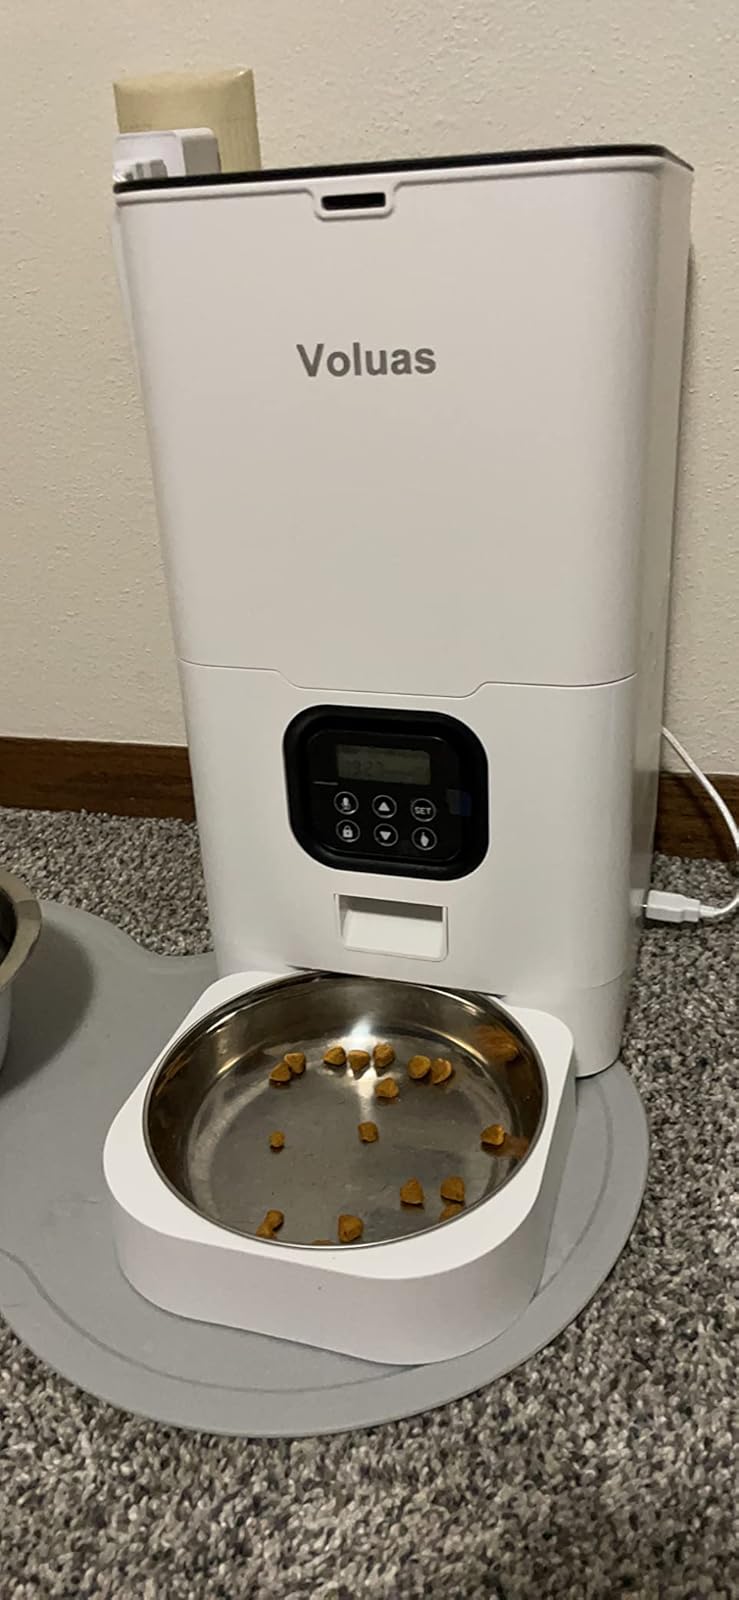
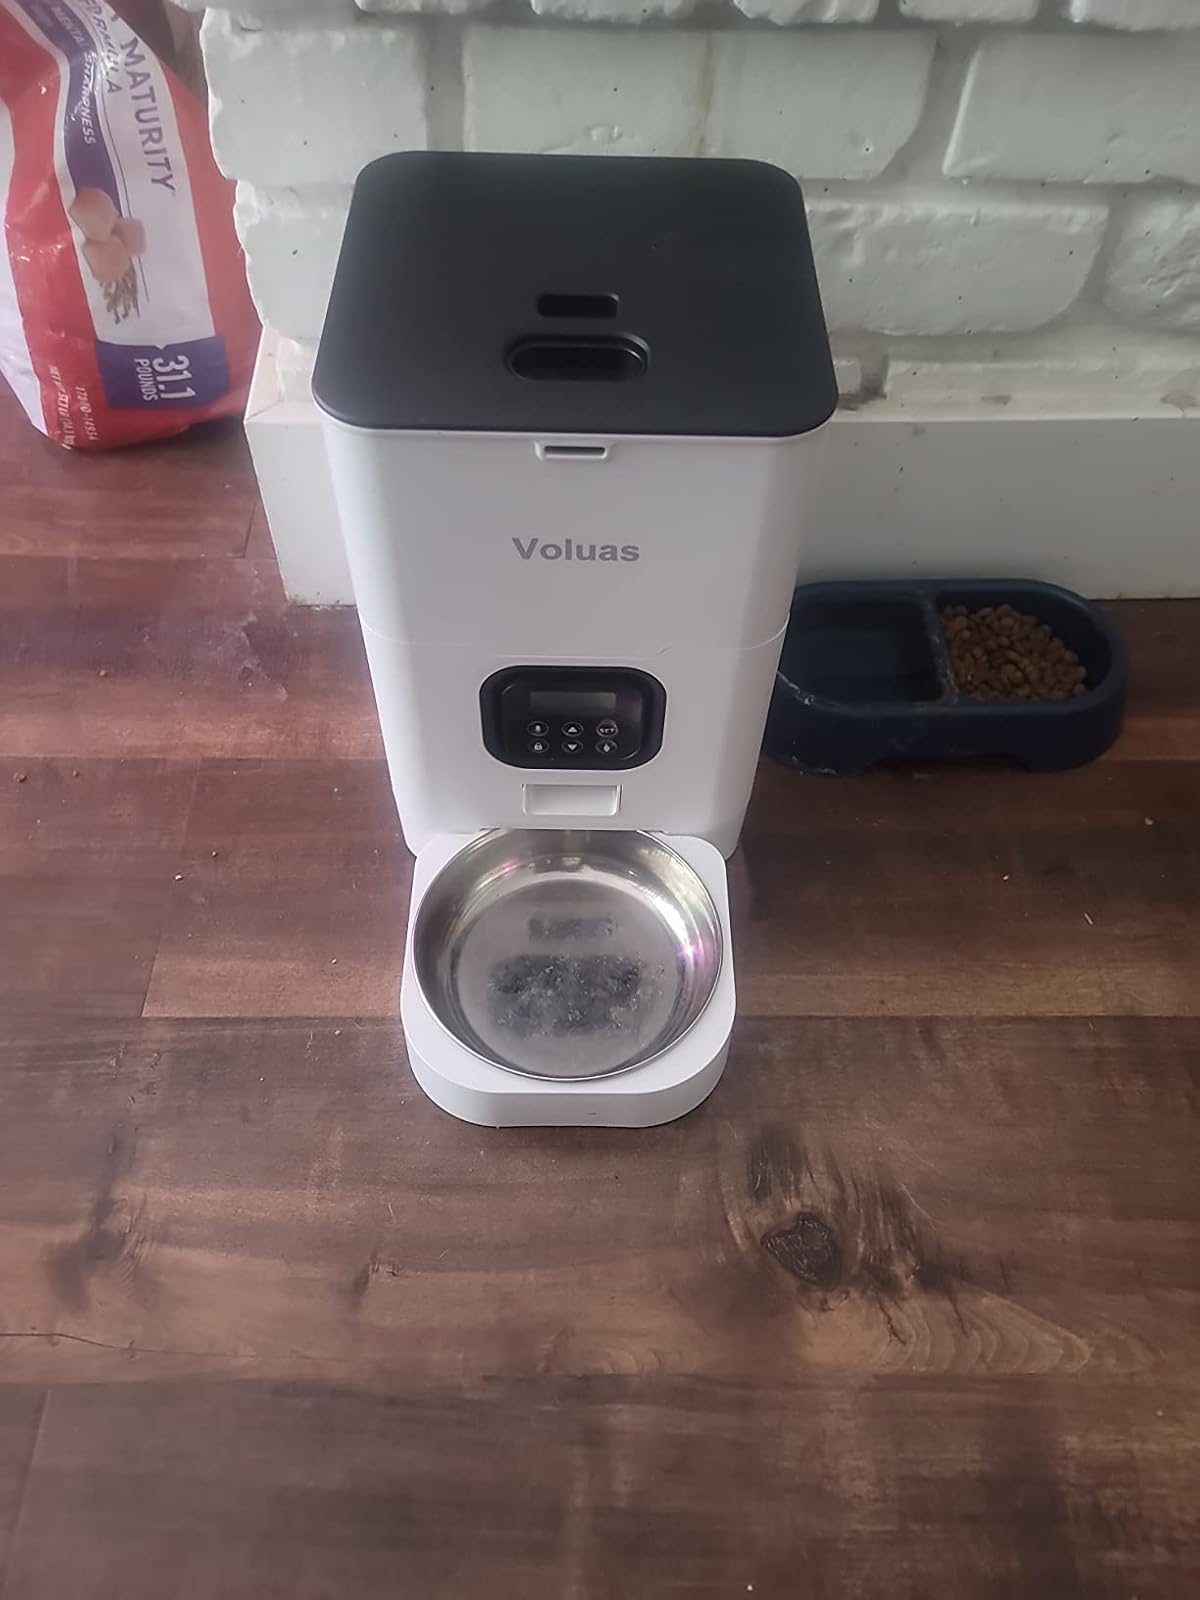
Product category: items_feeder
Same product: yes